Sky position (RA, Dec in degrees): 231.131, 1.795
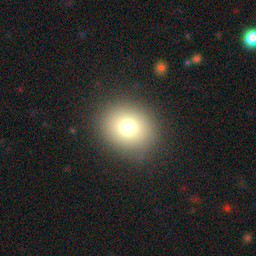
Galaxy morphology: Round Smooth Galaxies